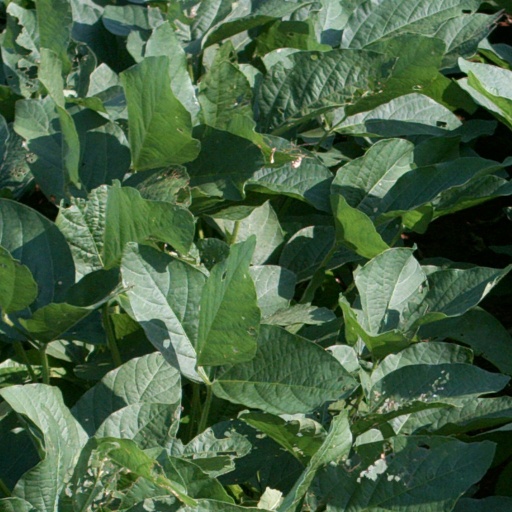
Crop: soybean